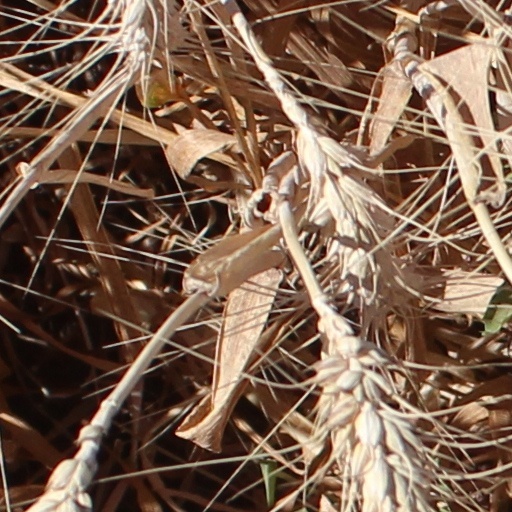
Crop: wheat